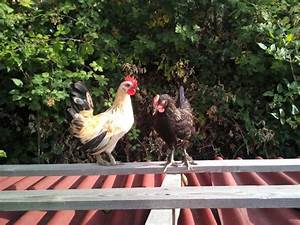
Label: gallina